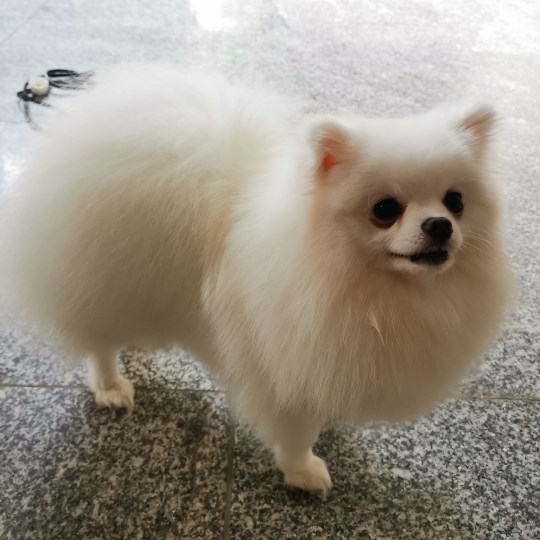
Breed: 1936-n000005-Pomeranian